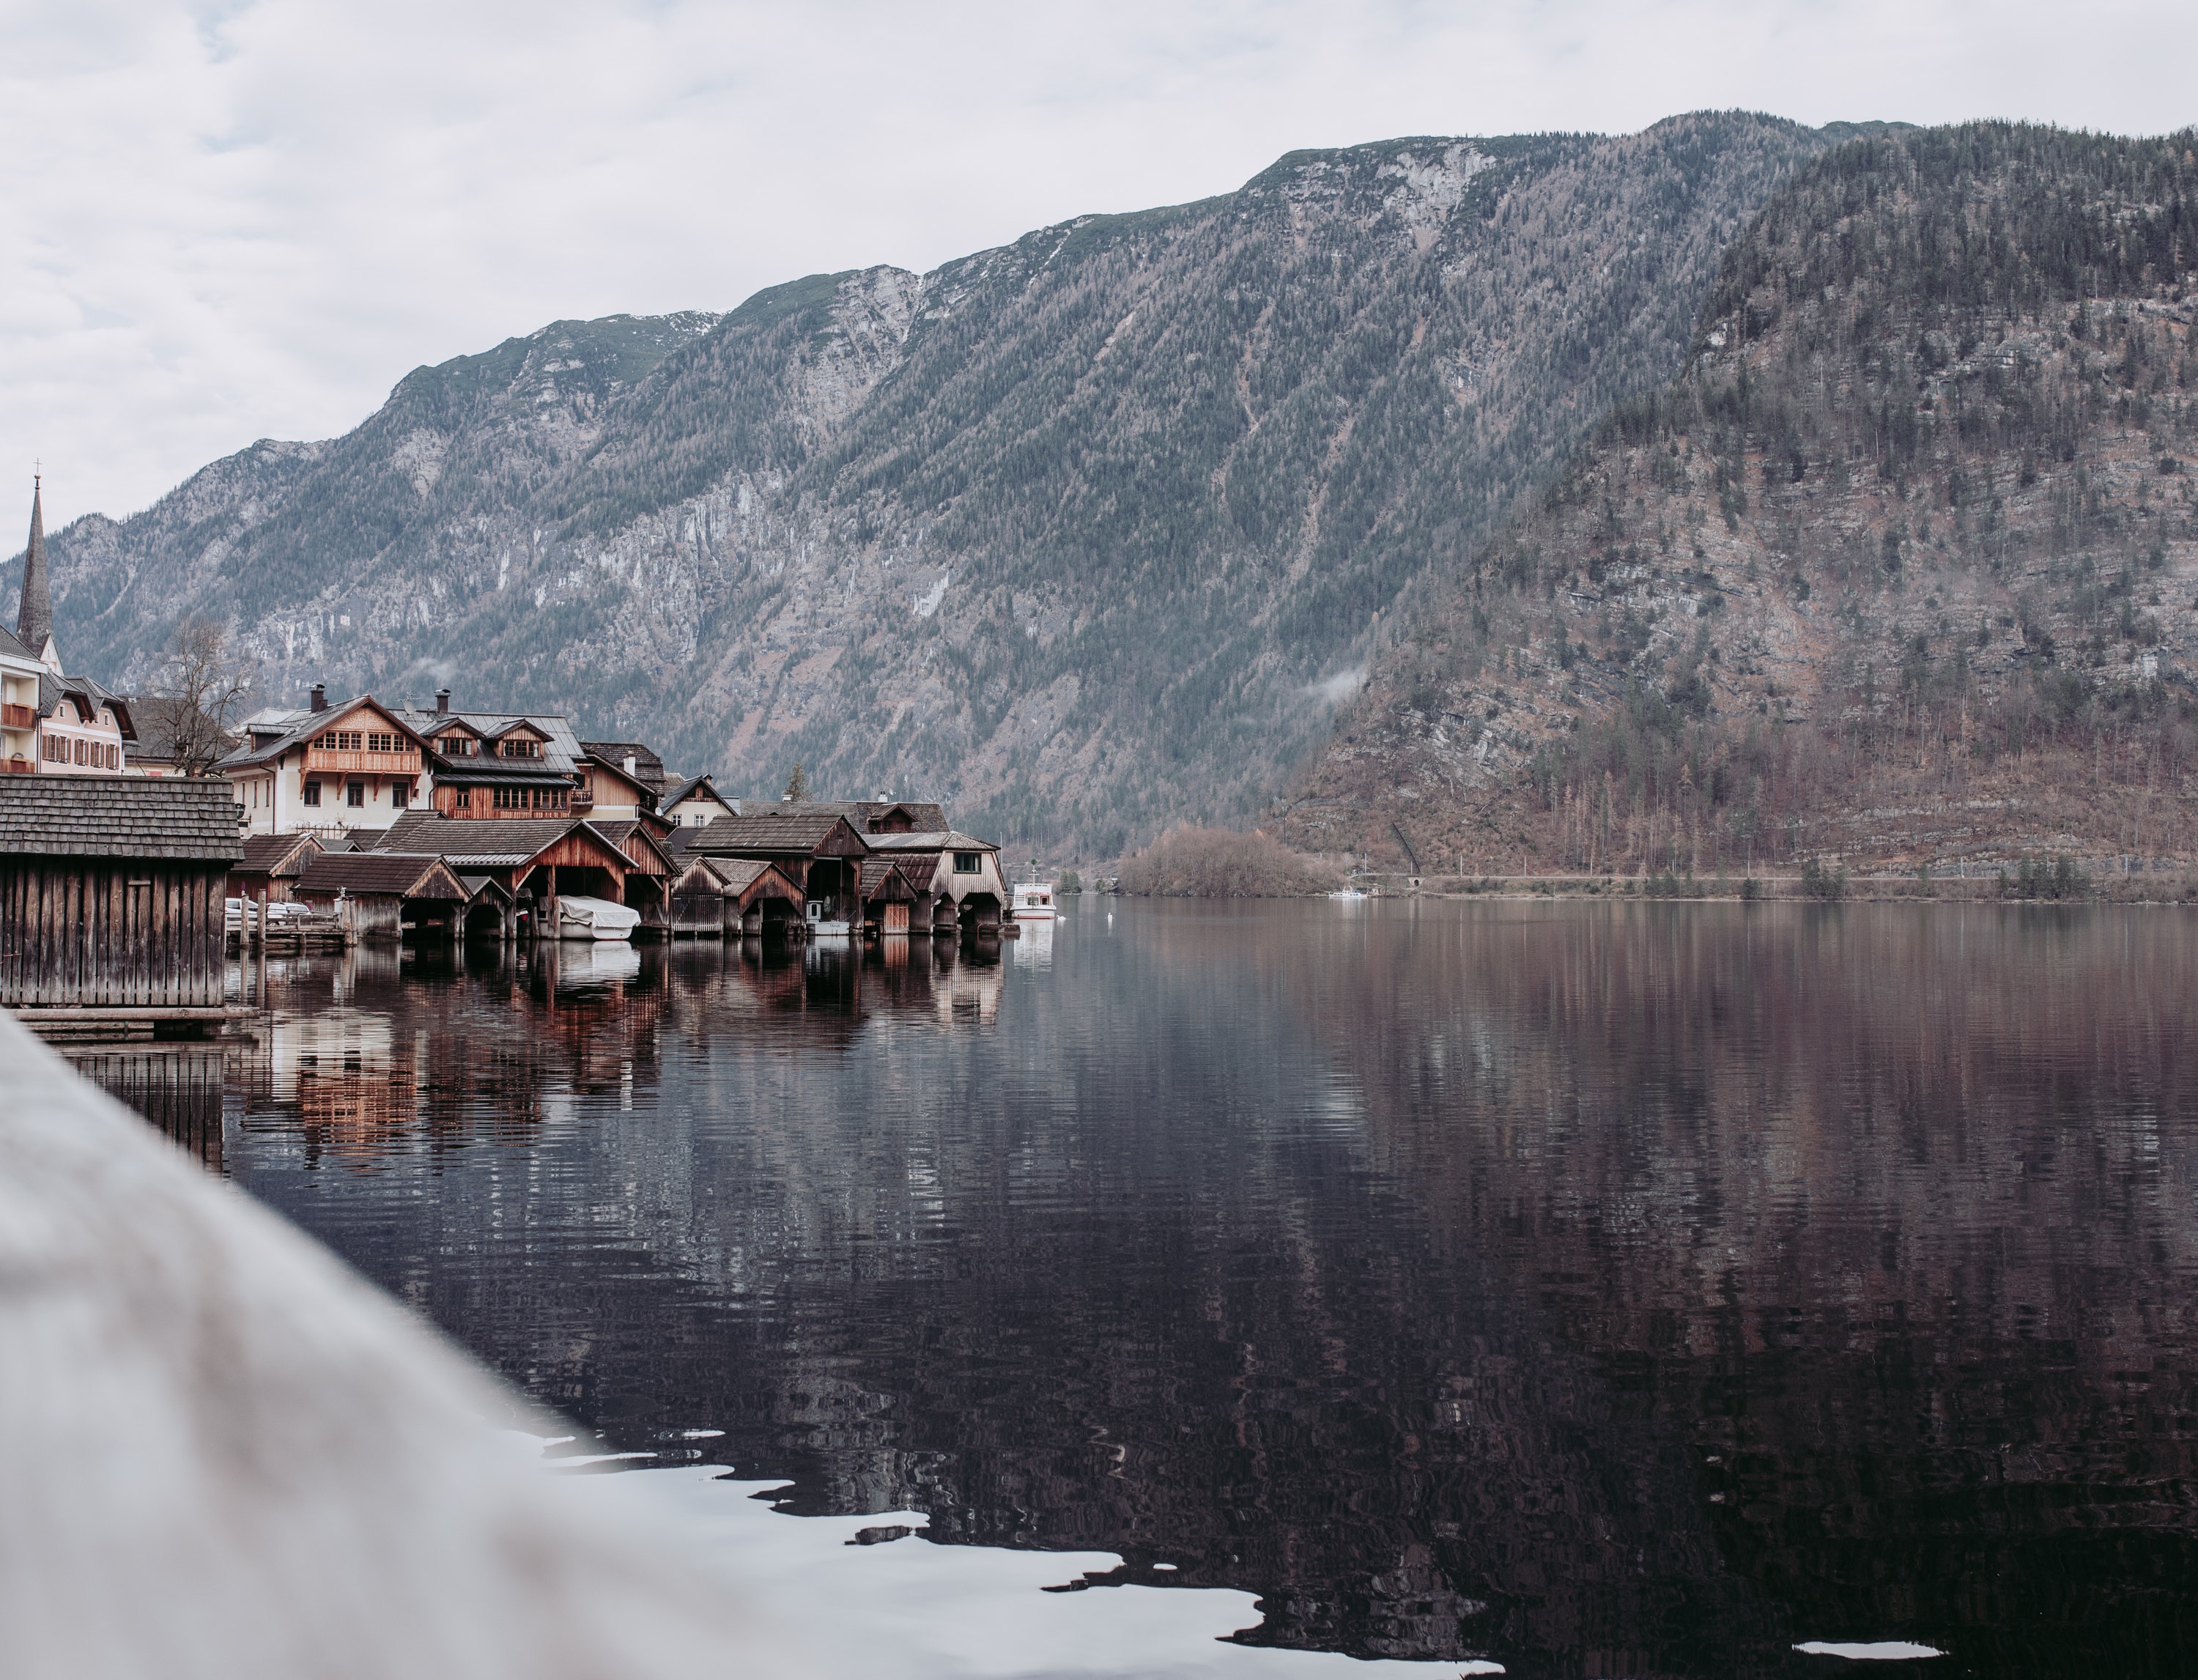
water, reflection, mountain, lake, river, water resources, fjord, waterway, reservoir, hill, landscape, winter, mountain range, watercourse, tarn, village, fell, tourism, cliff, terrain, lake district